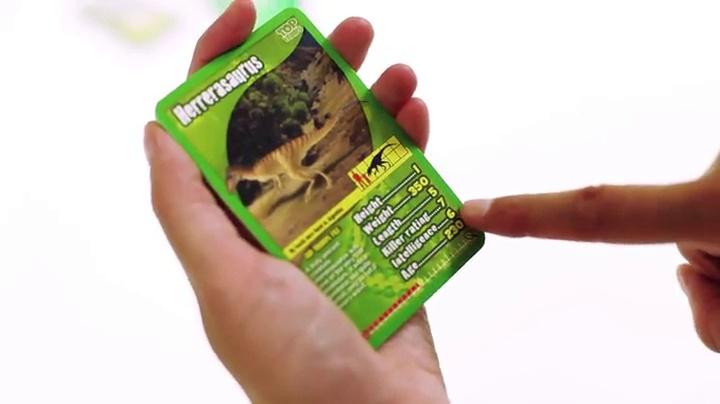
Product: Cute Animals Top Trumps Card Game Bundle
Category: Toys & Games | Games & Accessories | Card Games
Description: Get 3 great Top Trumps packs in our awesome Cute Animals bundle.
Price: $8.98
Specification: ProductDimensions:3.5x2.2x5.5inches|ItemWeight:11ounces|ShippingWeight:11ounces(Viewshippingratesandpolicies)|ASIN:B076PMY3NJ|Itemmodelnumber:002586|Manufacturerrecommendedage:6yearsandup